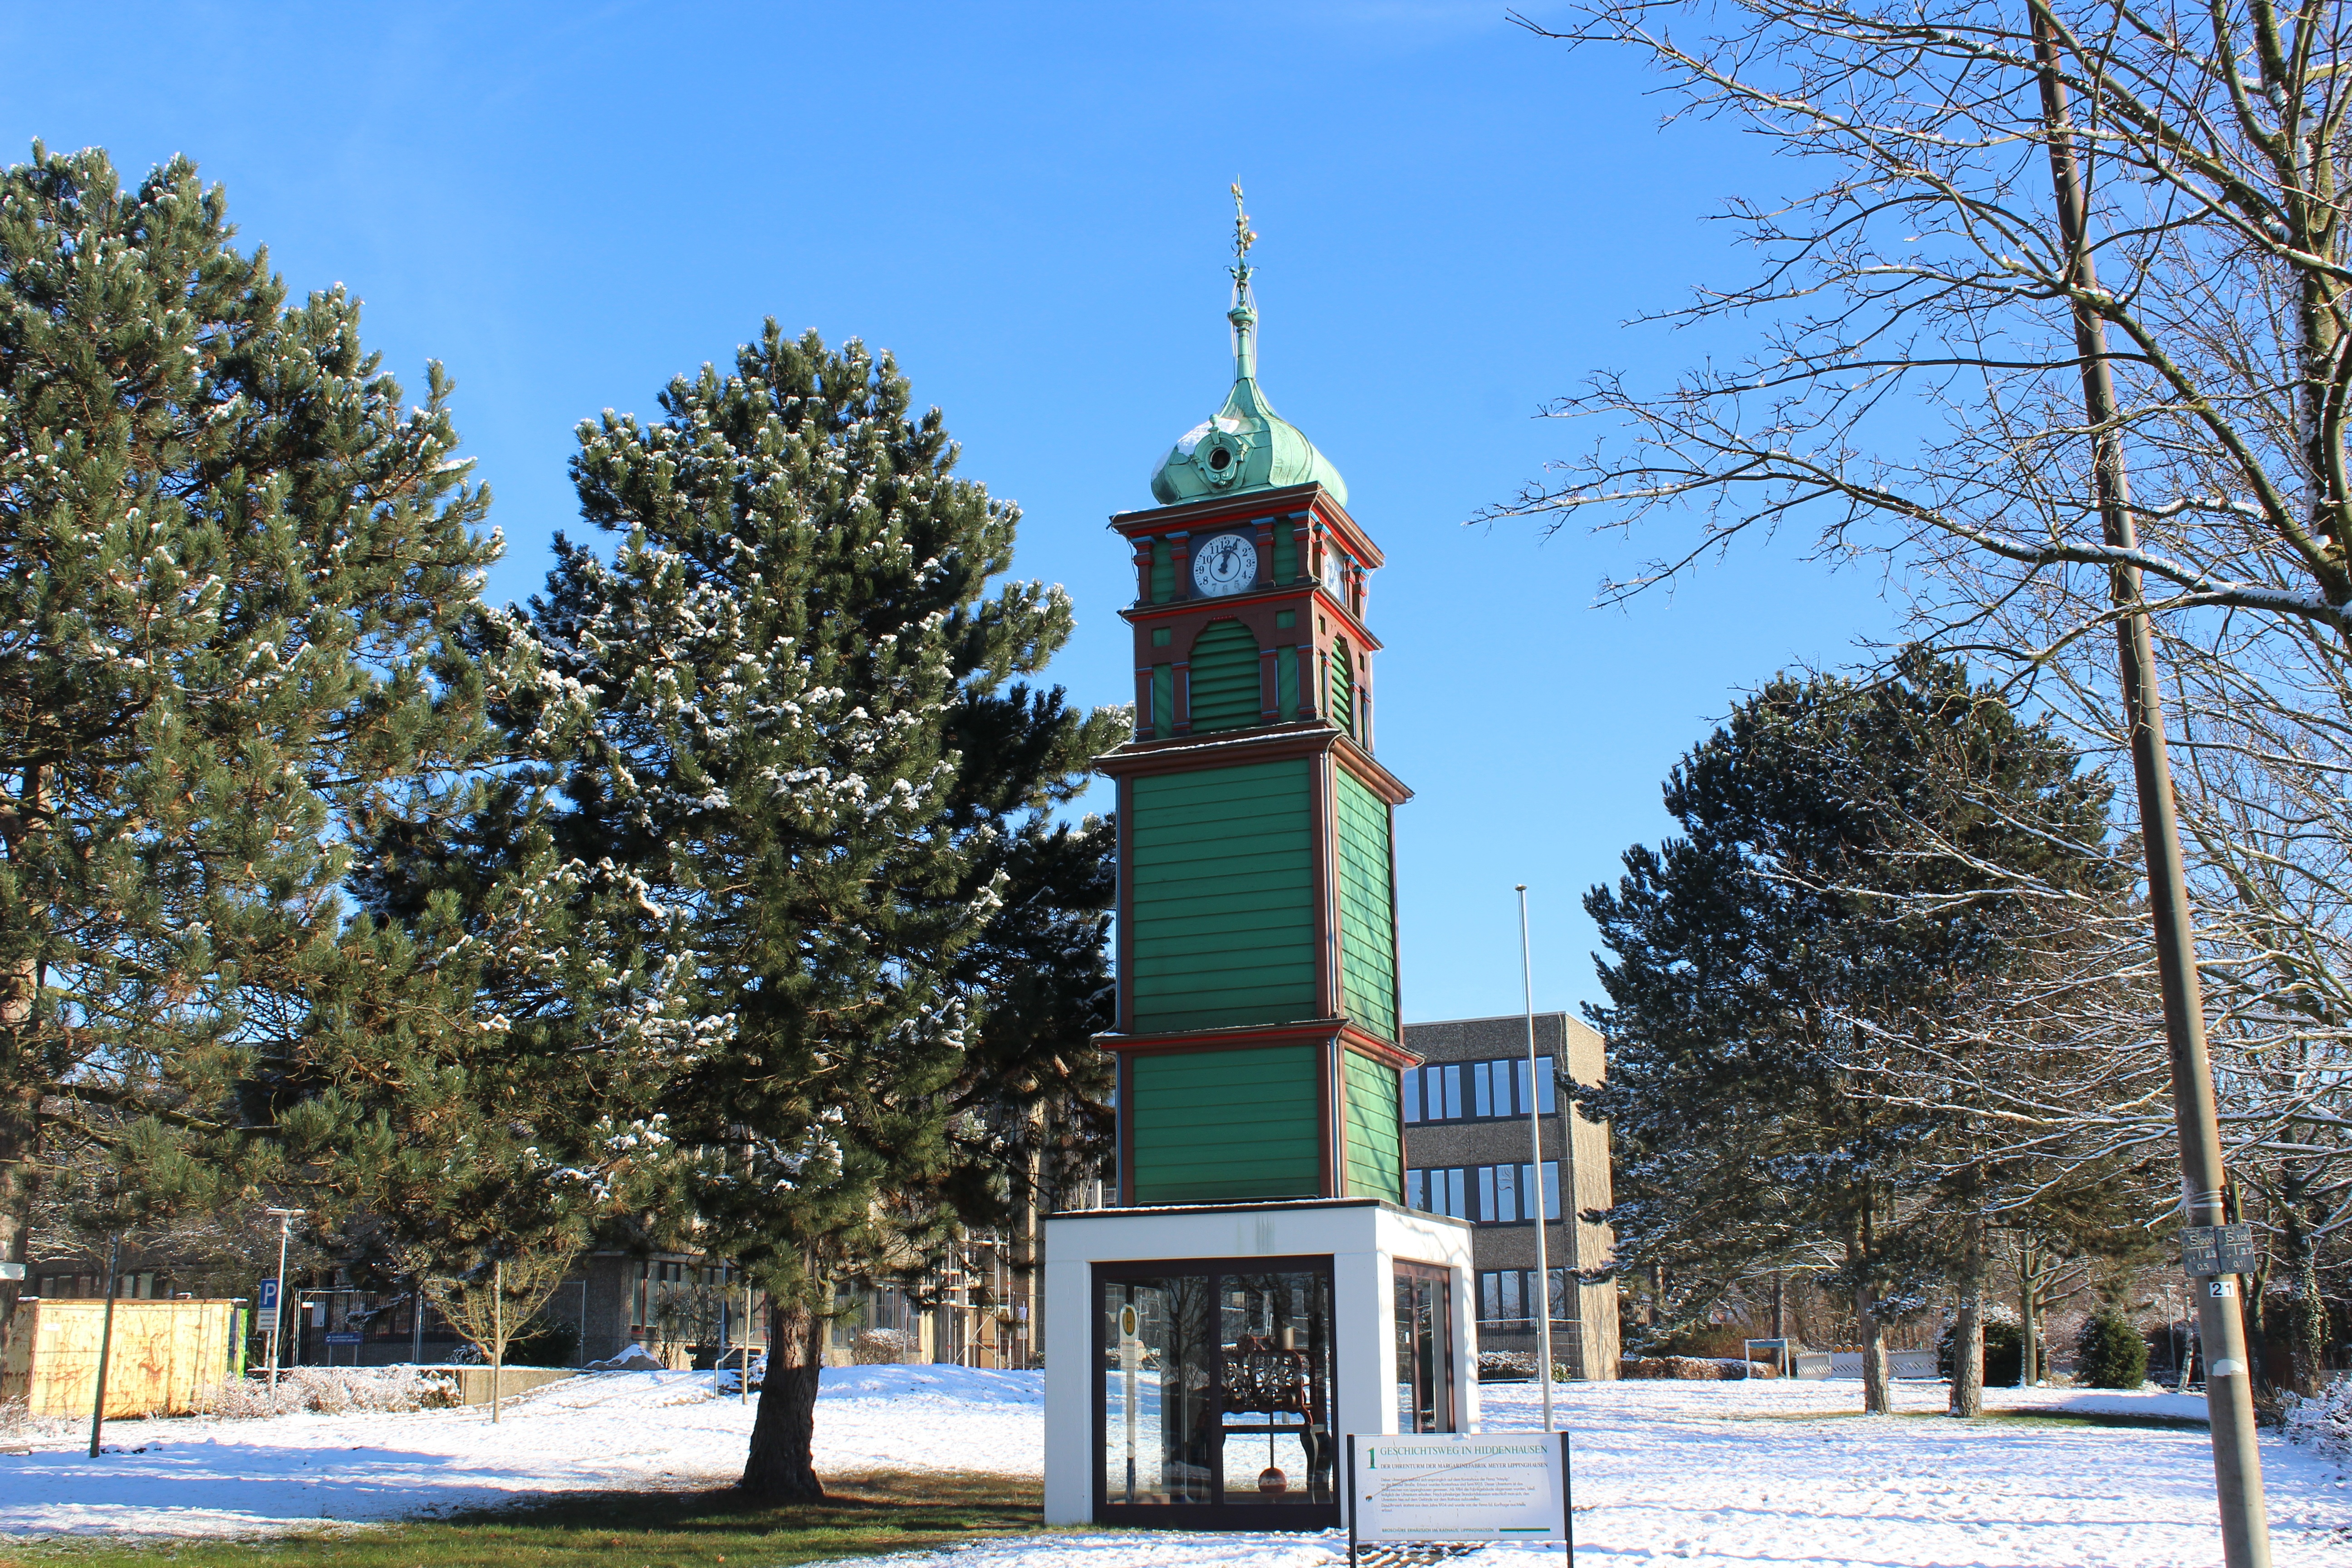
tree, winter, clock, building, tower, church, chapel, place of worship, bell tower, steeple, hiddenhausen